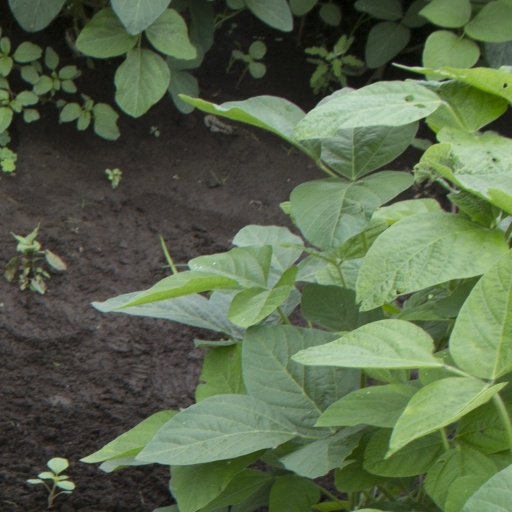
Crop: soybean